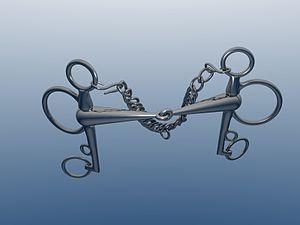
Un mors Pelham, du nom de son créateur, est un mors d'équitation à gourmette plutôt puissant, assez proche d'un mors de bride. Il peut avoir un canon brisé et dispose toujours d'un gros anneau au niveau du canon, qui permet d'y fixer une seconde paire de rênes. Il agit sur les barres et le nerf mandibulaire du cheval. À ce titre, il est plutôt conseillé aux cavaliers confirmés. Souvent mal accepté par les jeunes chevaux, le mors Pelham peut engendrer chez eux des réactions violentes. Il a la particularité de combiner les actions d'un mors de filet et d'un mors de bride, pouvant s'utiliser avec deux ou quatre rênes. Il est parfois critiqué pour sa sévérité et les douleurs qu'il peut provoquer, mal utilisé, au niveau du nerf lingual et de la langue du cheval. Son action, son fonctionnement et sa sévérité varient selon le point de fixation des rênes et le serrage de la gourmette.
Le mors est une pièce de harnachement, le plus souvent métallique, insérée dans la bouche d'un équidé, généralement un cheval. En complément avec le filet ou la bride et équipé de rênes, il permet à un cavalier de contrôler la vitesse et la direction de sa monture grâce à ses mains. Il existe de nombreux modèles de mors différents.